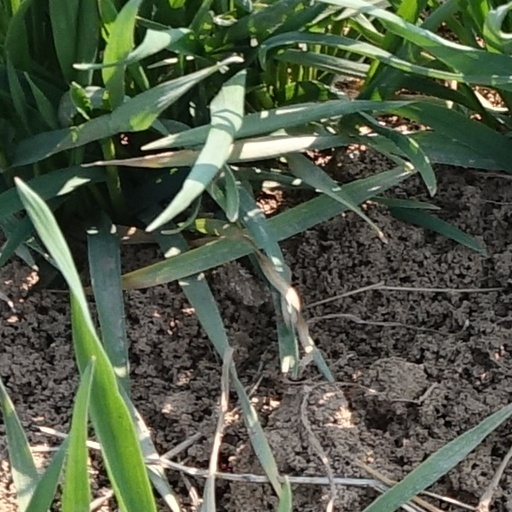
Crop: wheat